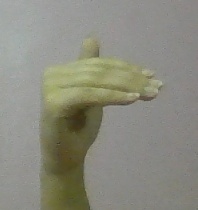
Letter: khaa